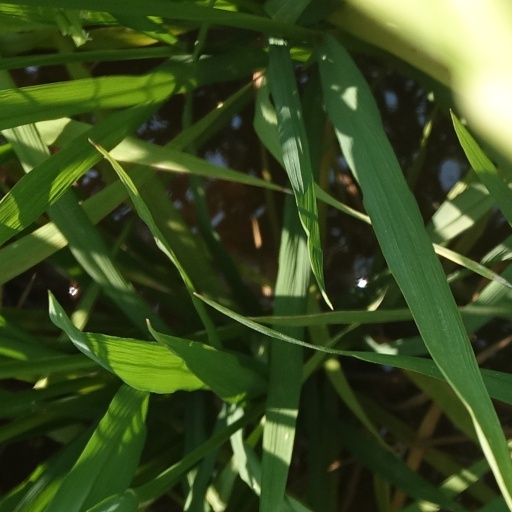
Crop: rice